Shell Energy Australia

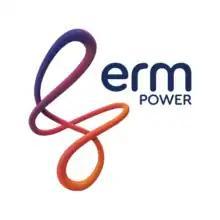
Former ERM Power logo

ERM Power was founded by Trevor St Baker as a specialist Australian energy advisory firm in 1980. The company transformed into a power development company in the mid-1990s to capture opportunities arising from the deregulation of the Australian electricity industry. In 2007 the company diversified into electricity retailing in response to further privatisation and vertical integration of the Australian energy industry. ERM Power listed on the Australian Securities Exchange on 10 December 2010. It launched the ERM Business Energy brand in 2012, commenced retailing to the small and medium enterprise (SME) market in 2013 and entered the U.S. retail electricity market by acquiring Source Power & Gas headquartered in Texas in 2015.